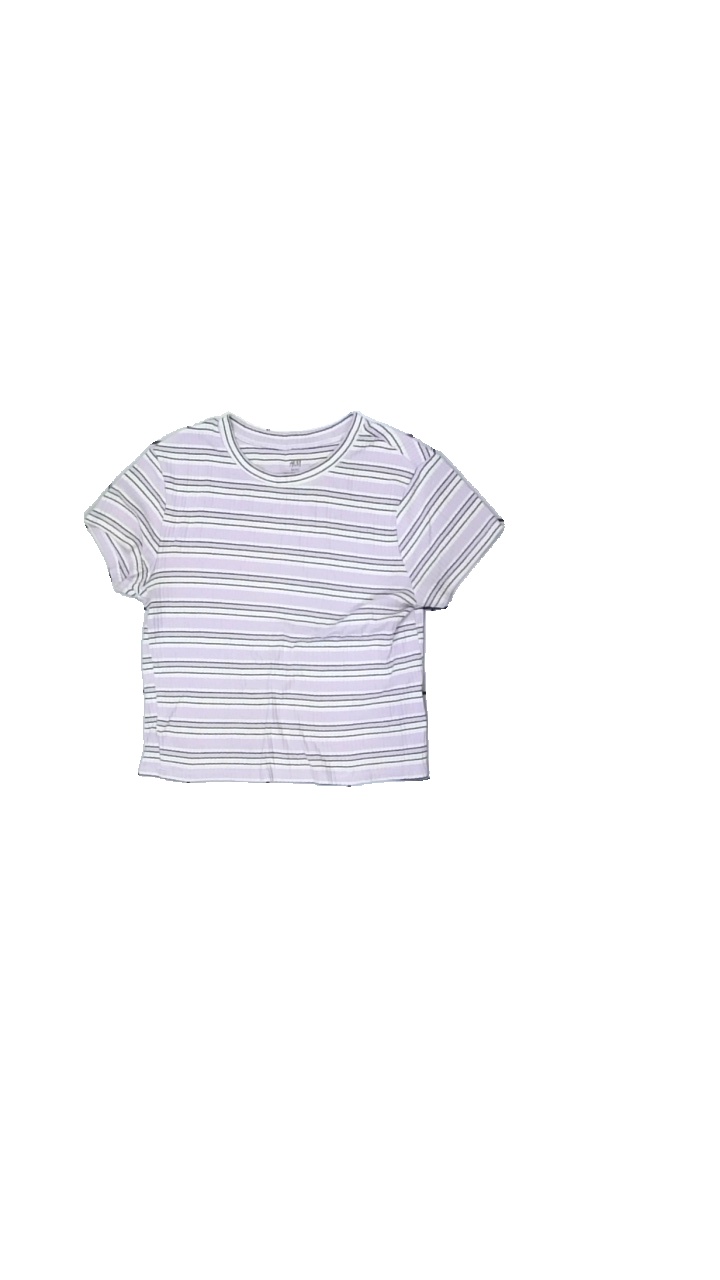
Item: T-shirt (Children)
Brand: H&m
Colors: Black, White, Pink
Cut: None
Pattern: Striped
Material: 100% Cotton
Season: All
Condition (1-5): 5
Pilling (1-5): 5
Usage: Reuse
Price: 50-100